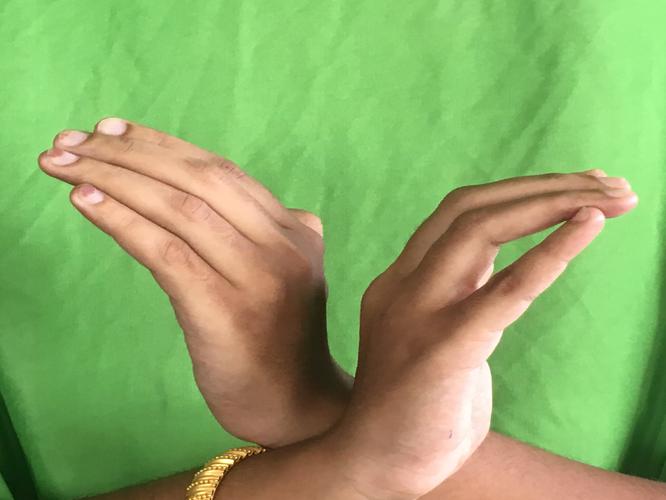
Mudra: Nagabandha
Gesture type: double_hand